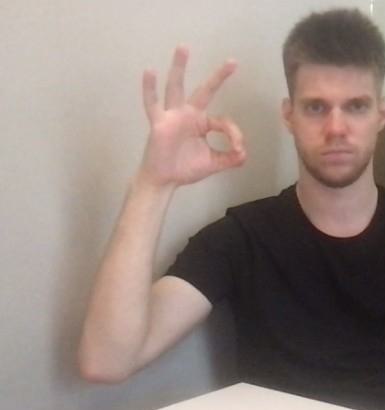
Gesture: ok